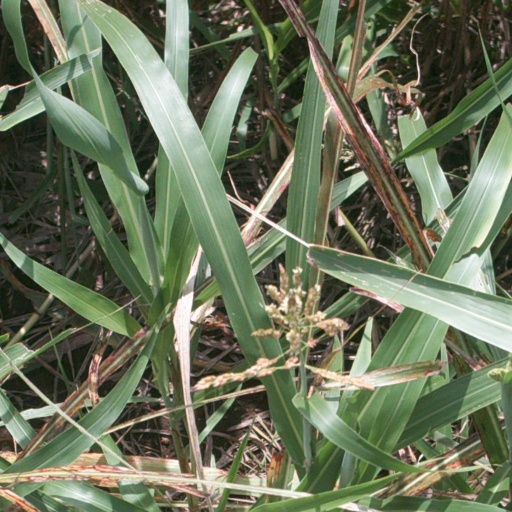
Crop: sorghum